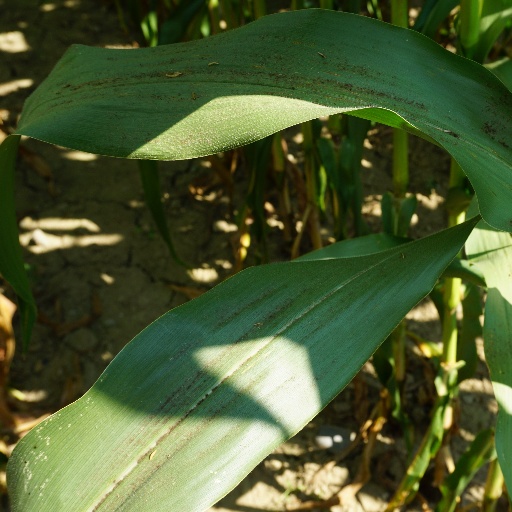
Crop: maize; corn